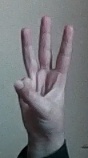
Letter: thaa